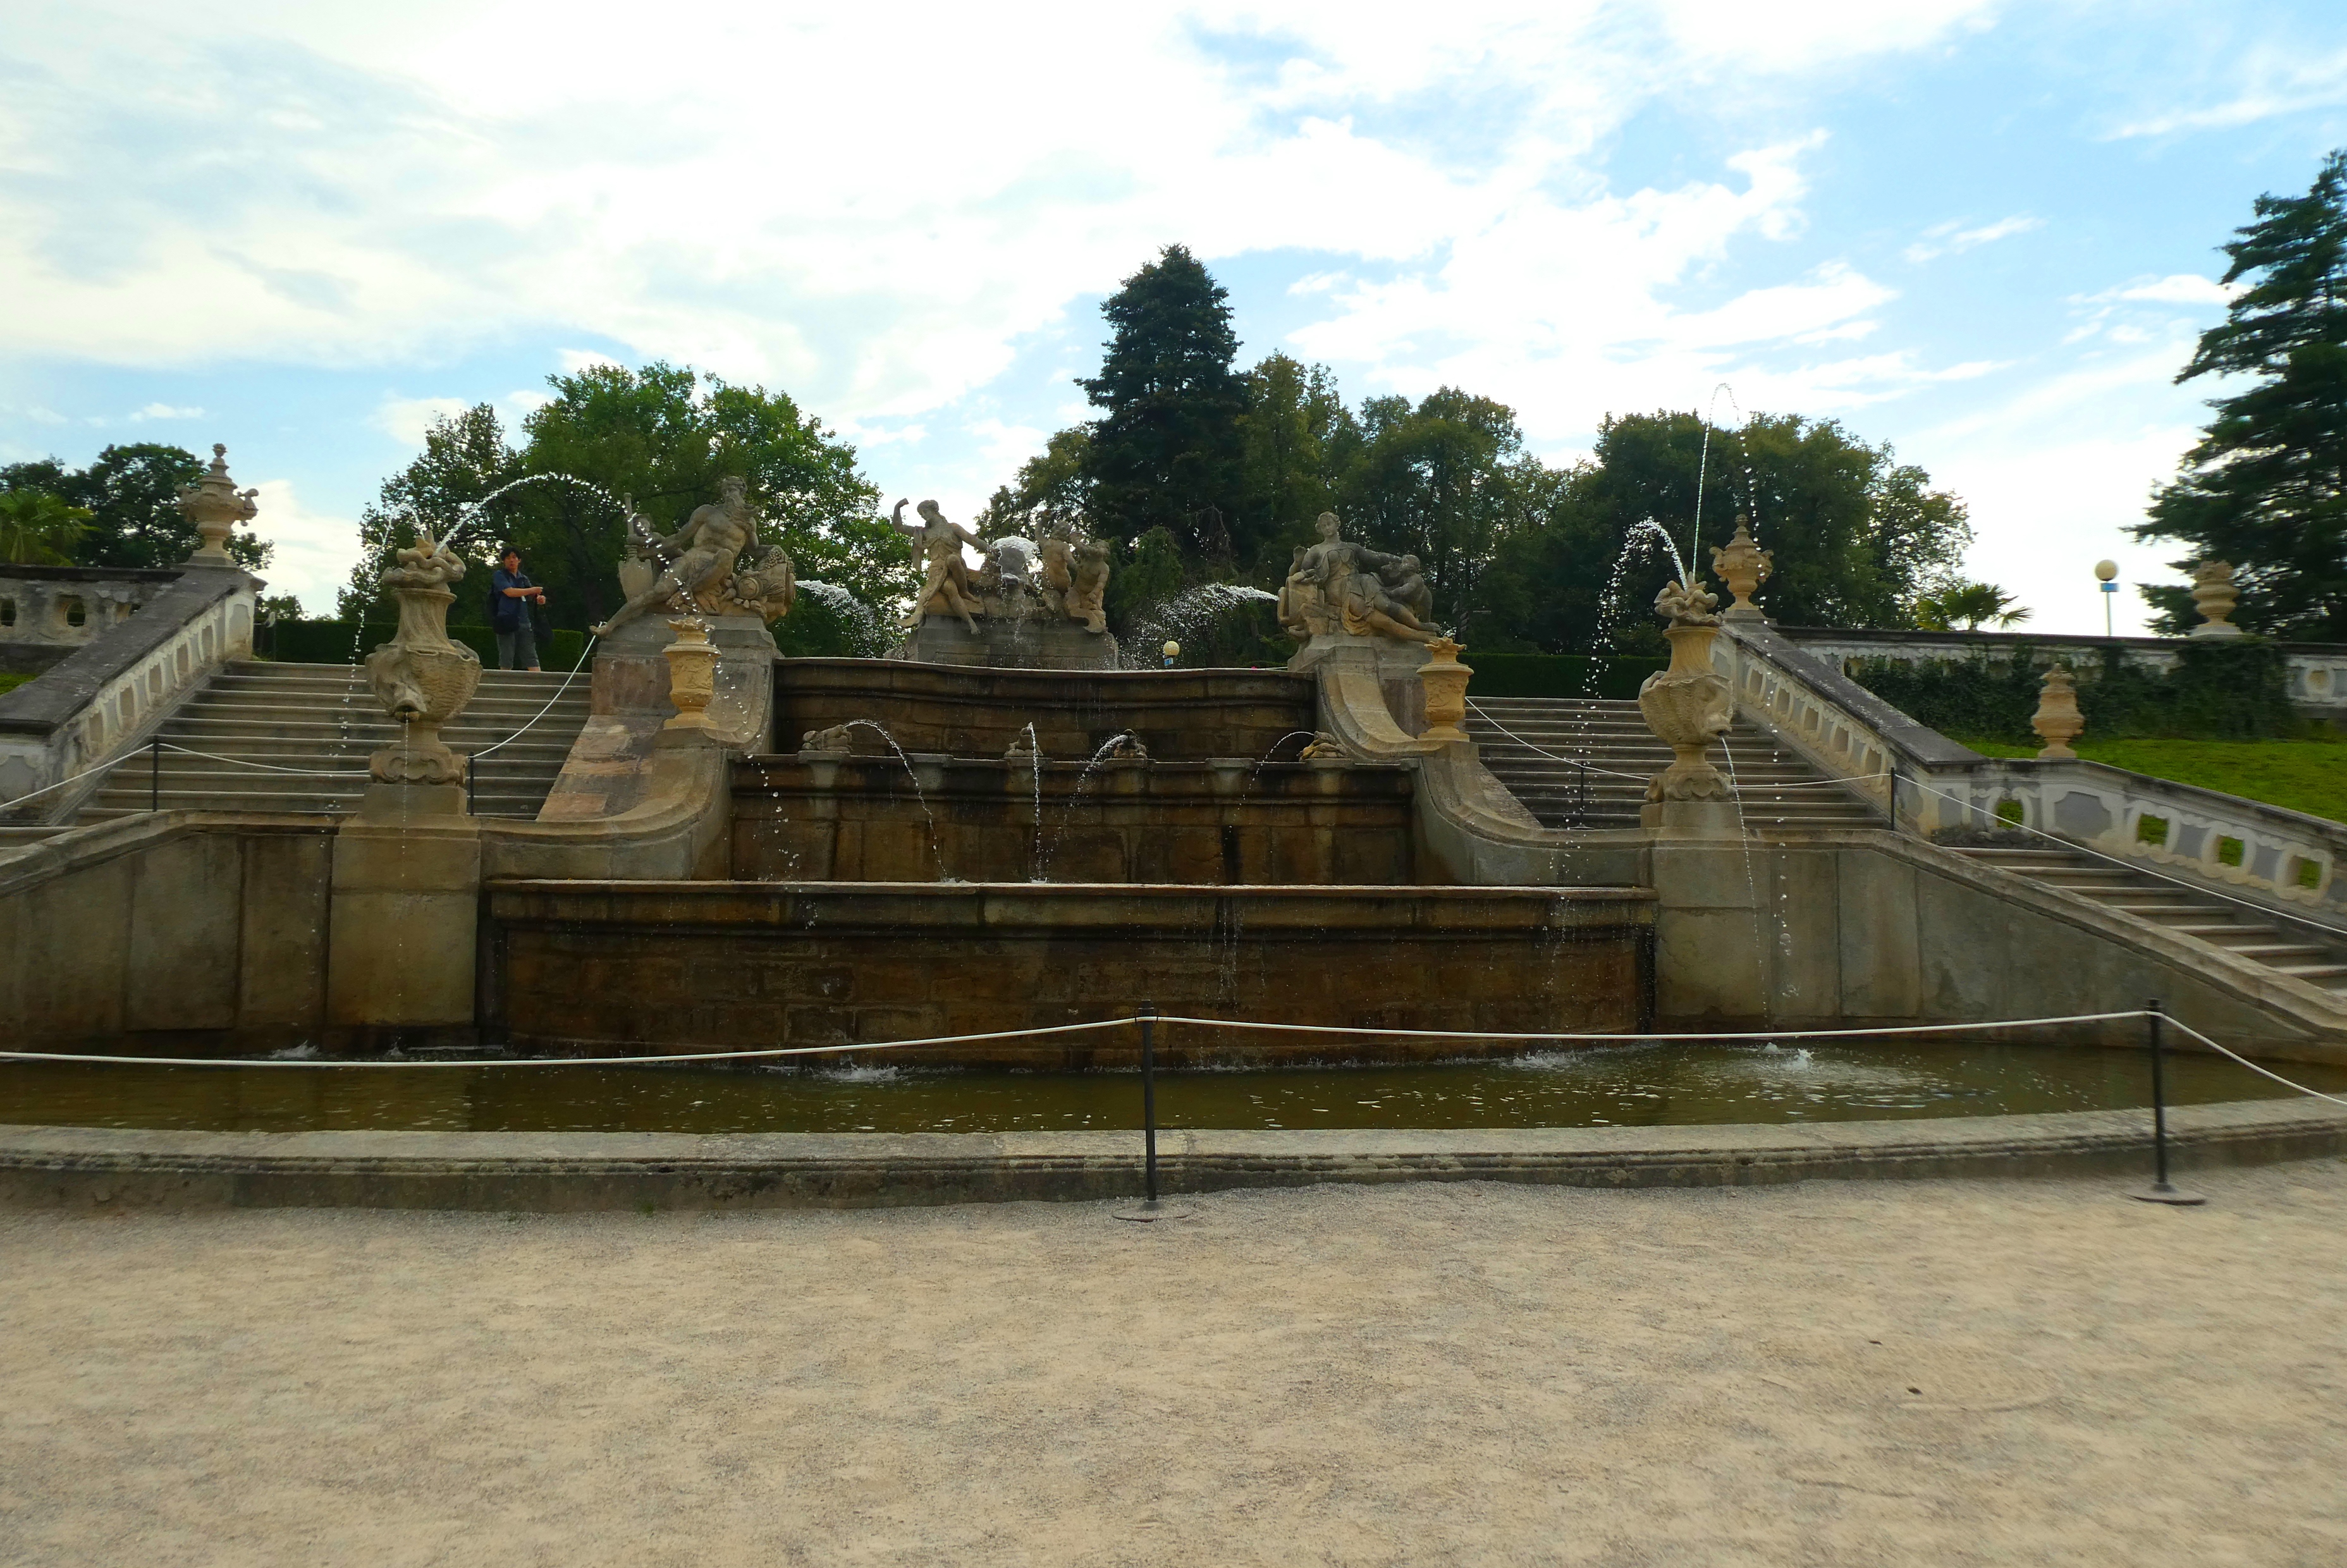
feature, fountains, castle, garden, historic site, architecture, building, tourism, park